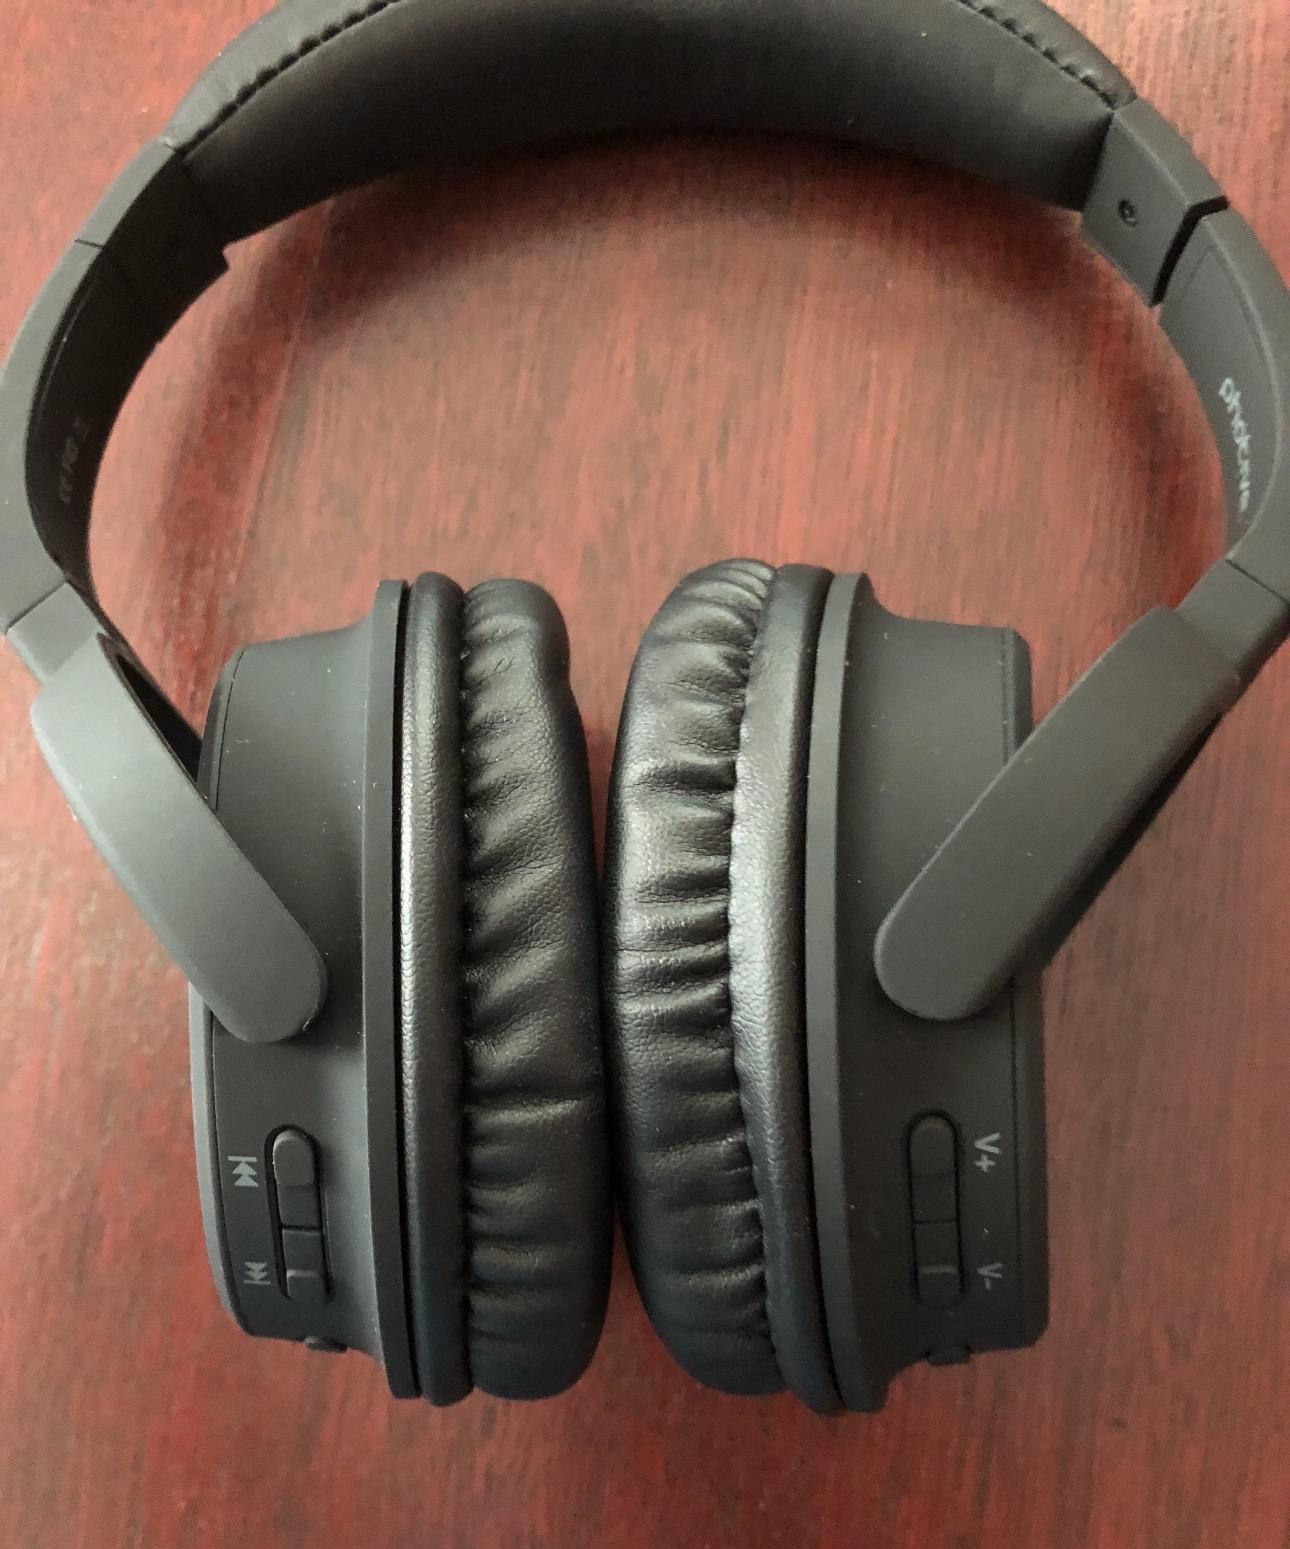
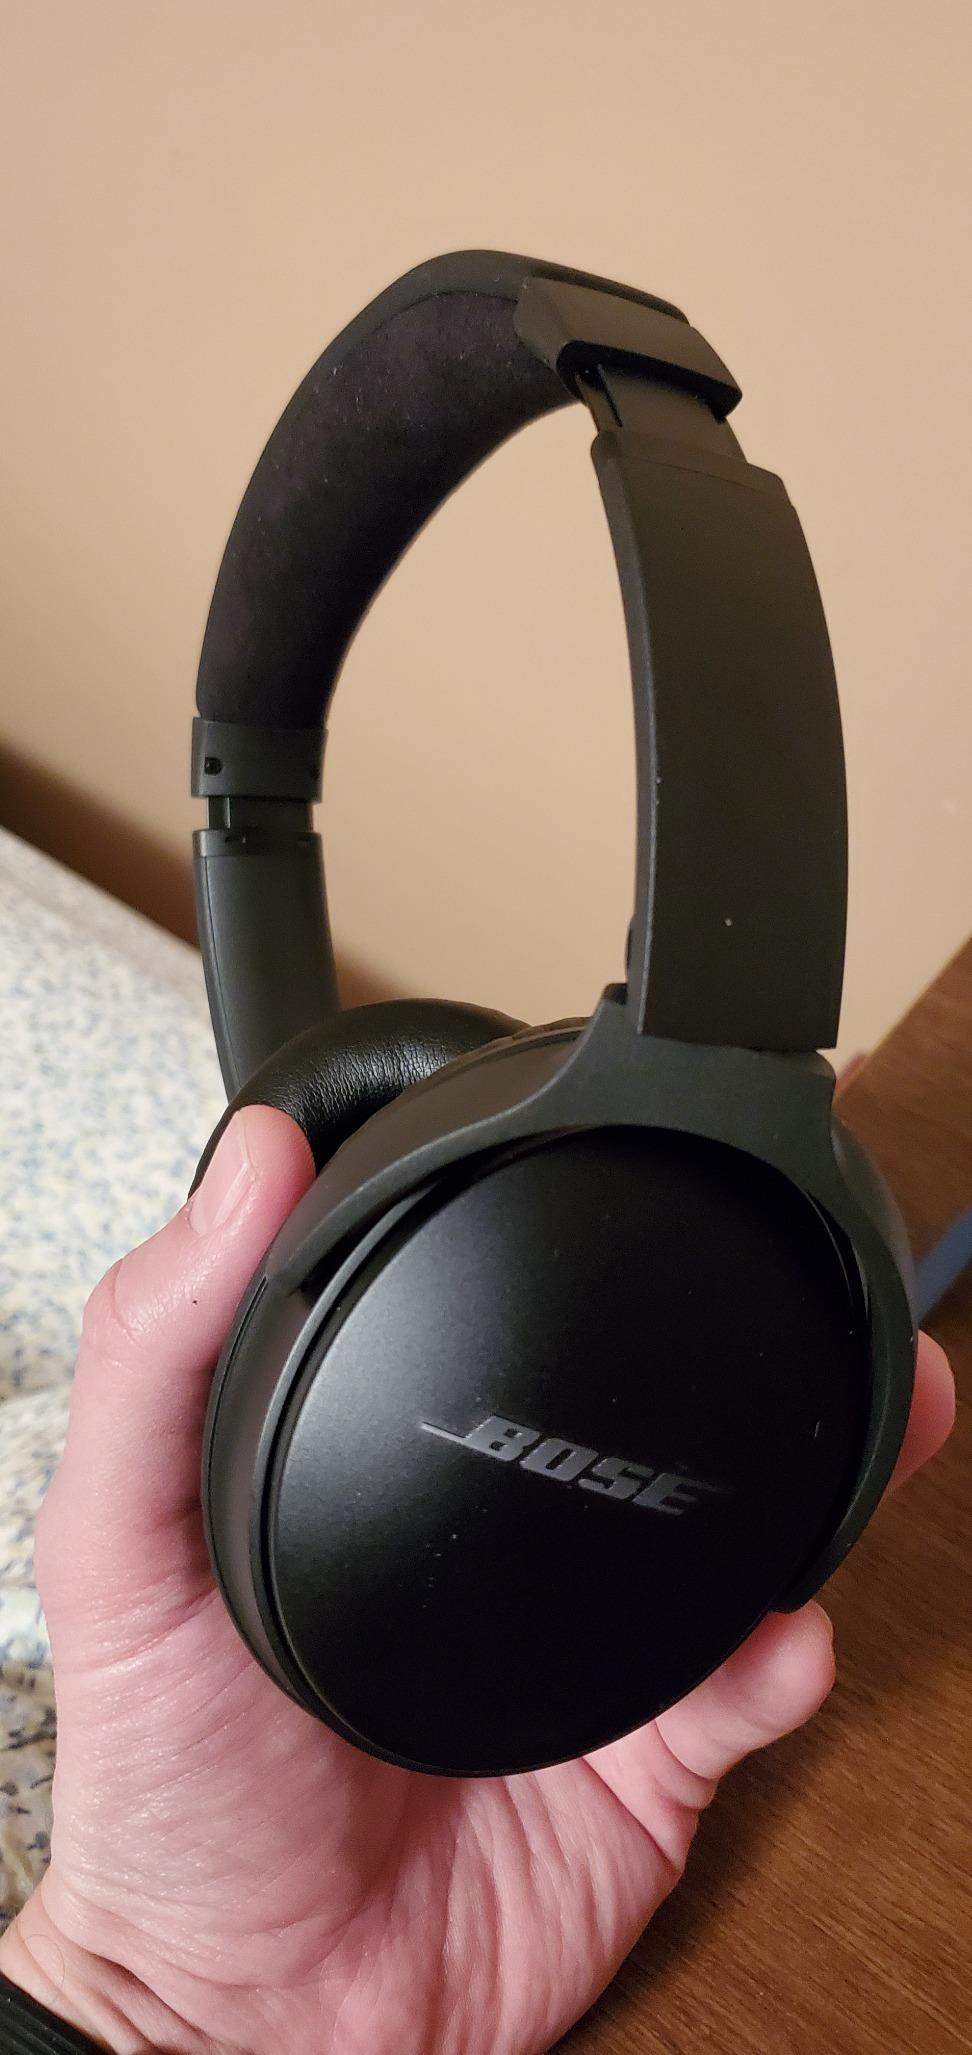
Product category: headphones
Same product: no